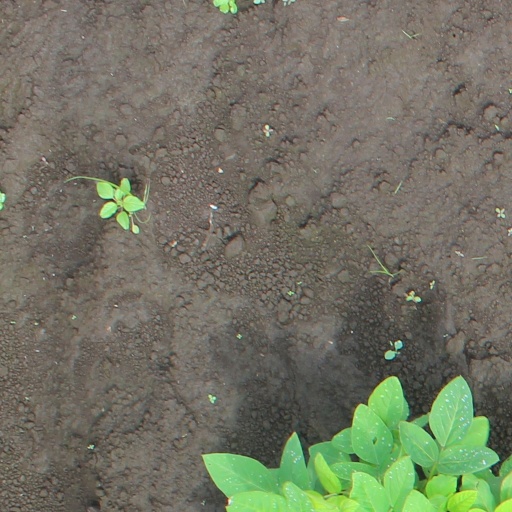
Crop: soybean